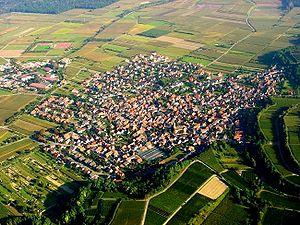
Merdingen est une commune de Bade-Wurtemberg, située dans l'arrondissement de Brisgau-Haute-Forêt-Noire, dans le district de Fribourg-en-Brisgau.